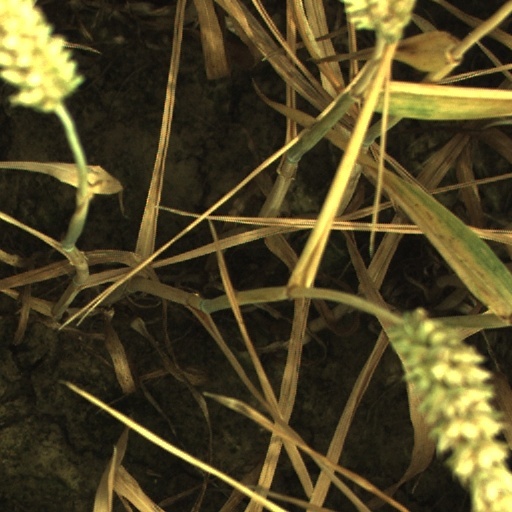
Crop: wheat